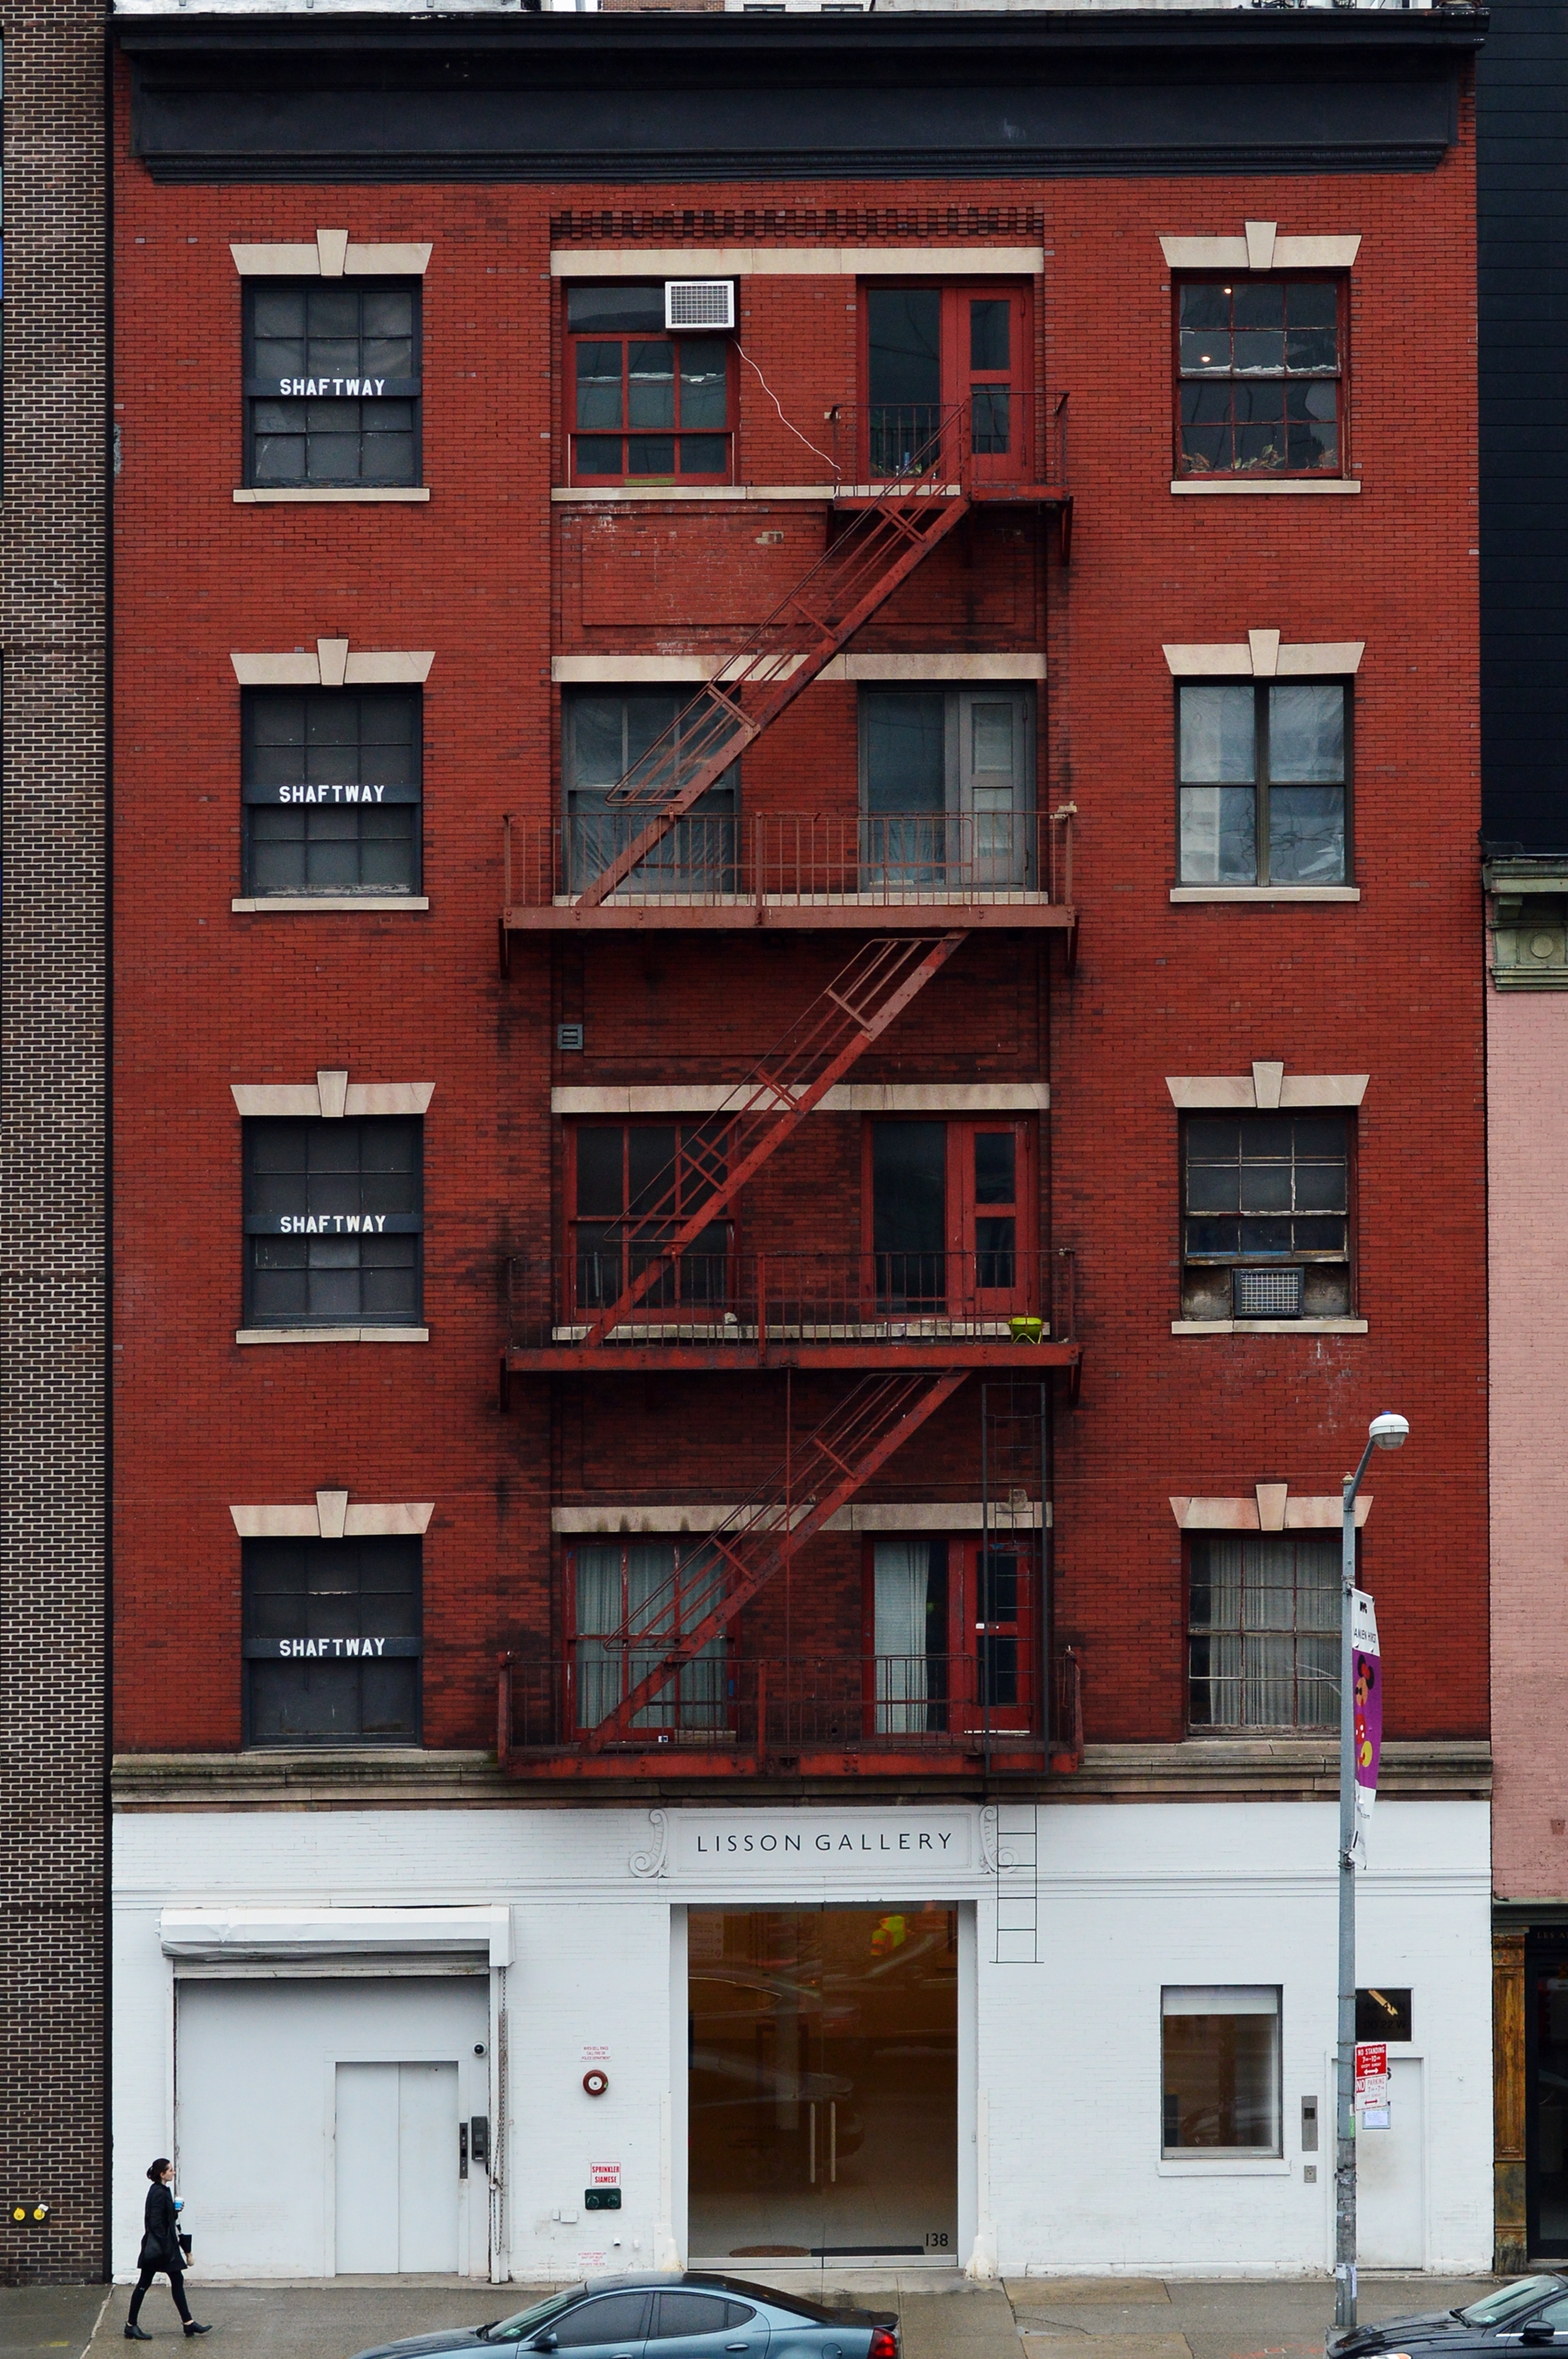
building, architecture, residential area, neighbourhood, property, red, apartment, brick, house, facade, urban area, home, real estate, wall, window, Material property, brickwork, metropolitan area, room, commercial building, condominium, mixed use, city, street